Overgaden Neden Vandet 39

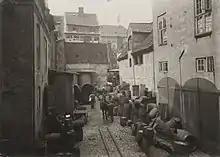
C. Langes Eddikebryggeri photographed by Frederik Riise in 1899

C. Langes Eddikebryggeri, a manufacturer of vinegar, owned the building from at least the 1890s. The company changed its name to De Danske Eddikebryggerier when it relocated to Holger Danskes Vej 104 in 1902.